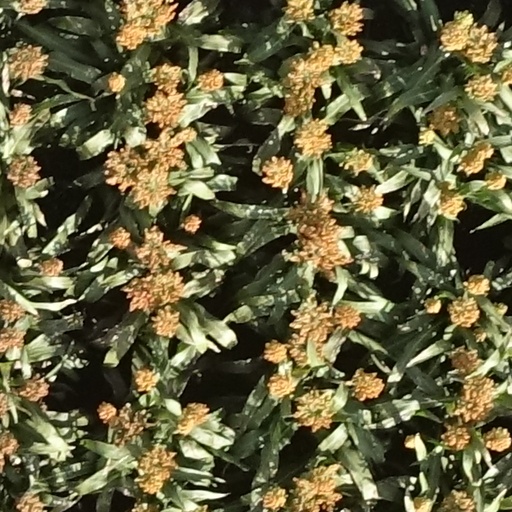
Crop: sorghum